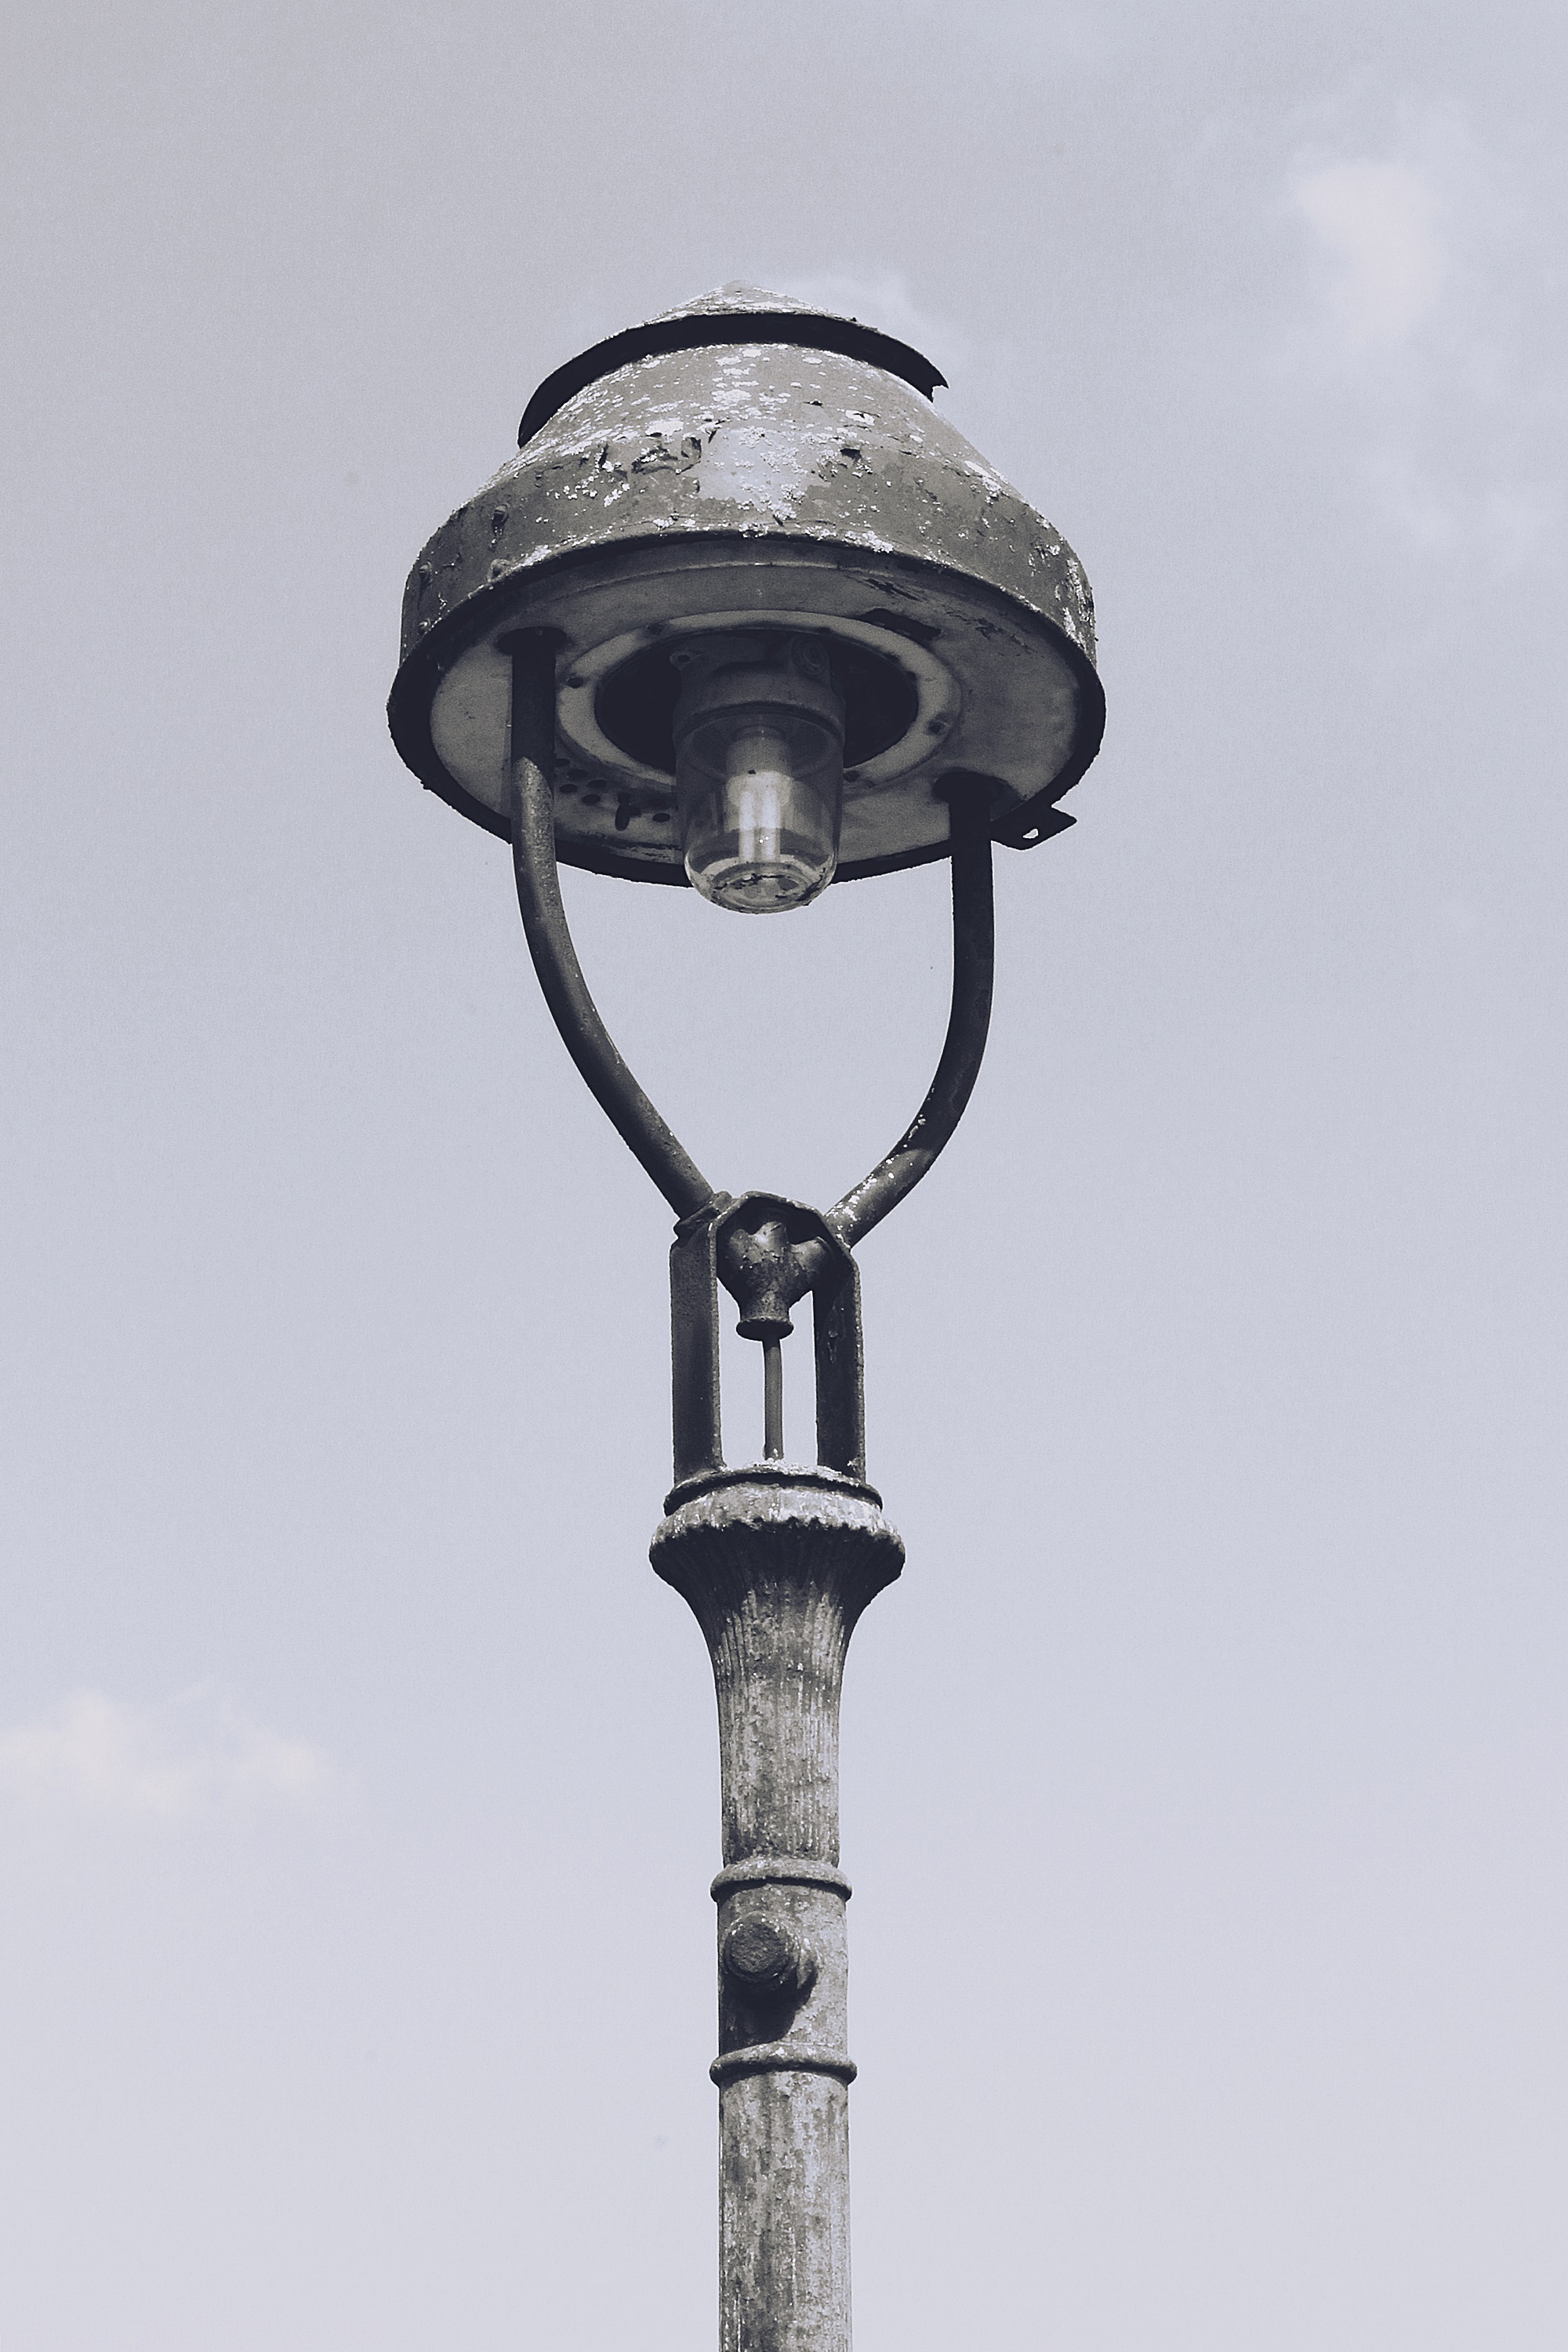
outdoor, light, sky, old, lantern, tower, street light, lamp, light bulb, lighting, decor, street lamp, weathered, light fixture, outdoor lighting